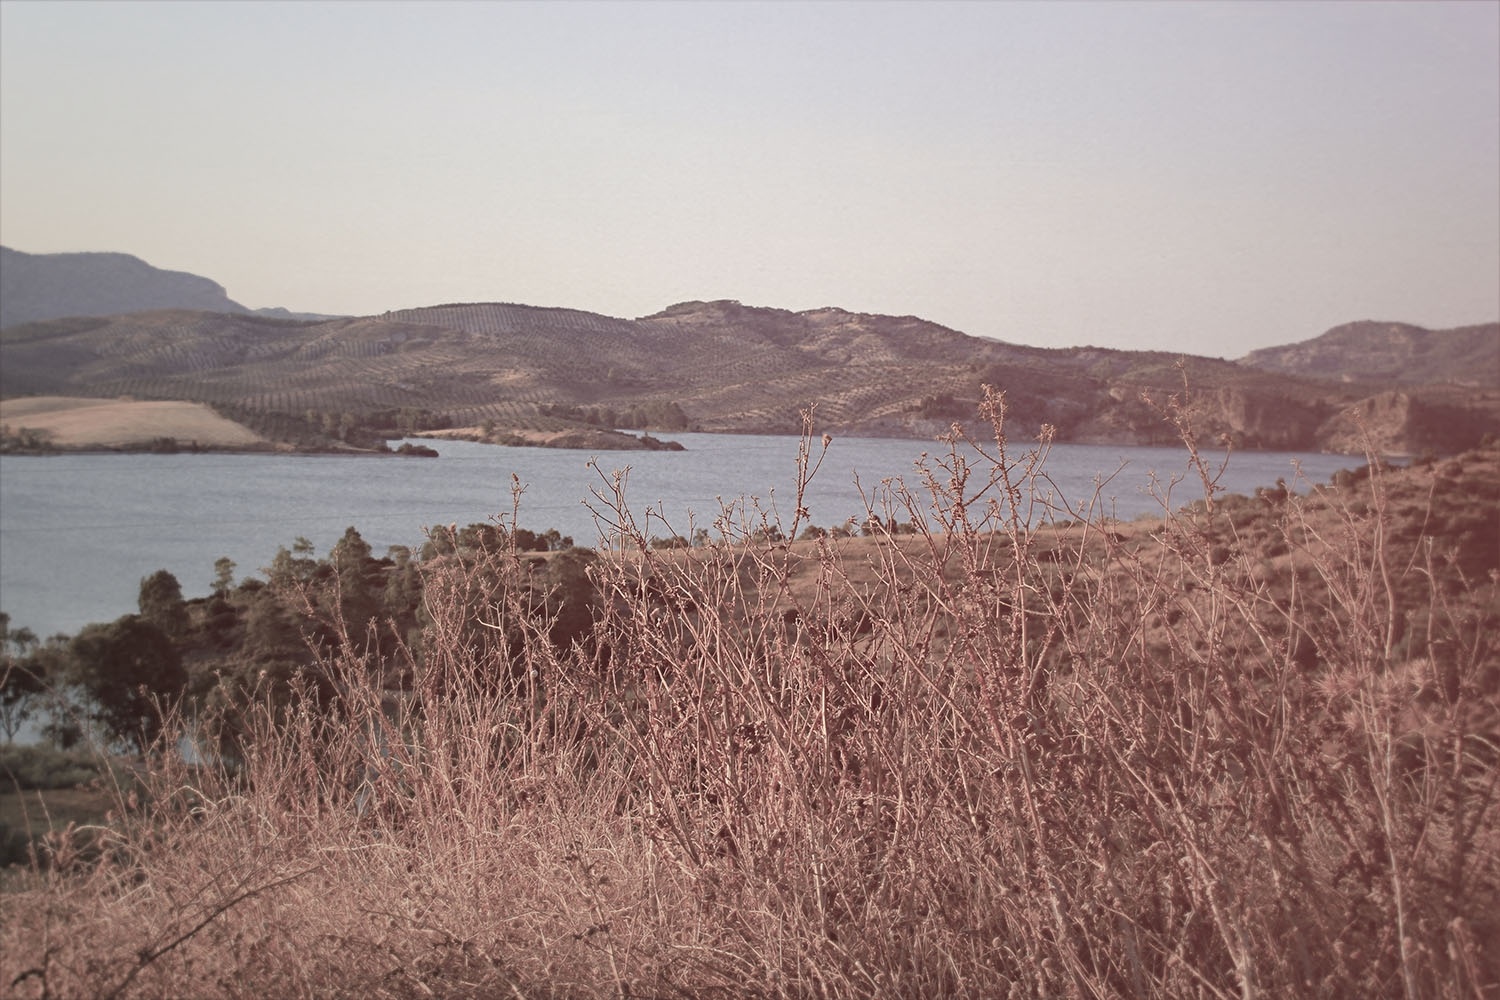
landscape, sea, nature, sand, wilderness, mountain, morning, hill, arid, lake, dry, reservoir, geology, badlands, plateau, loch, landform, natural environment, geographical feature, aeolian landform